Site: brandenburg
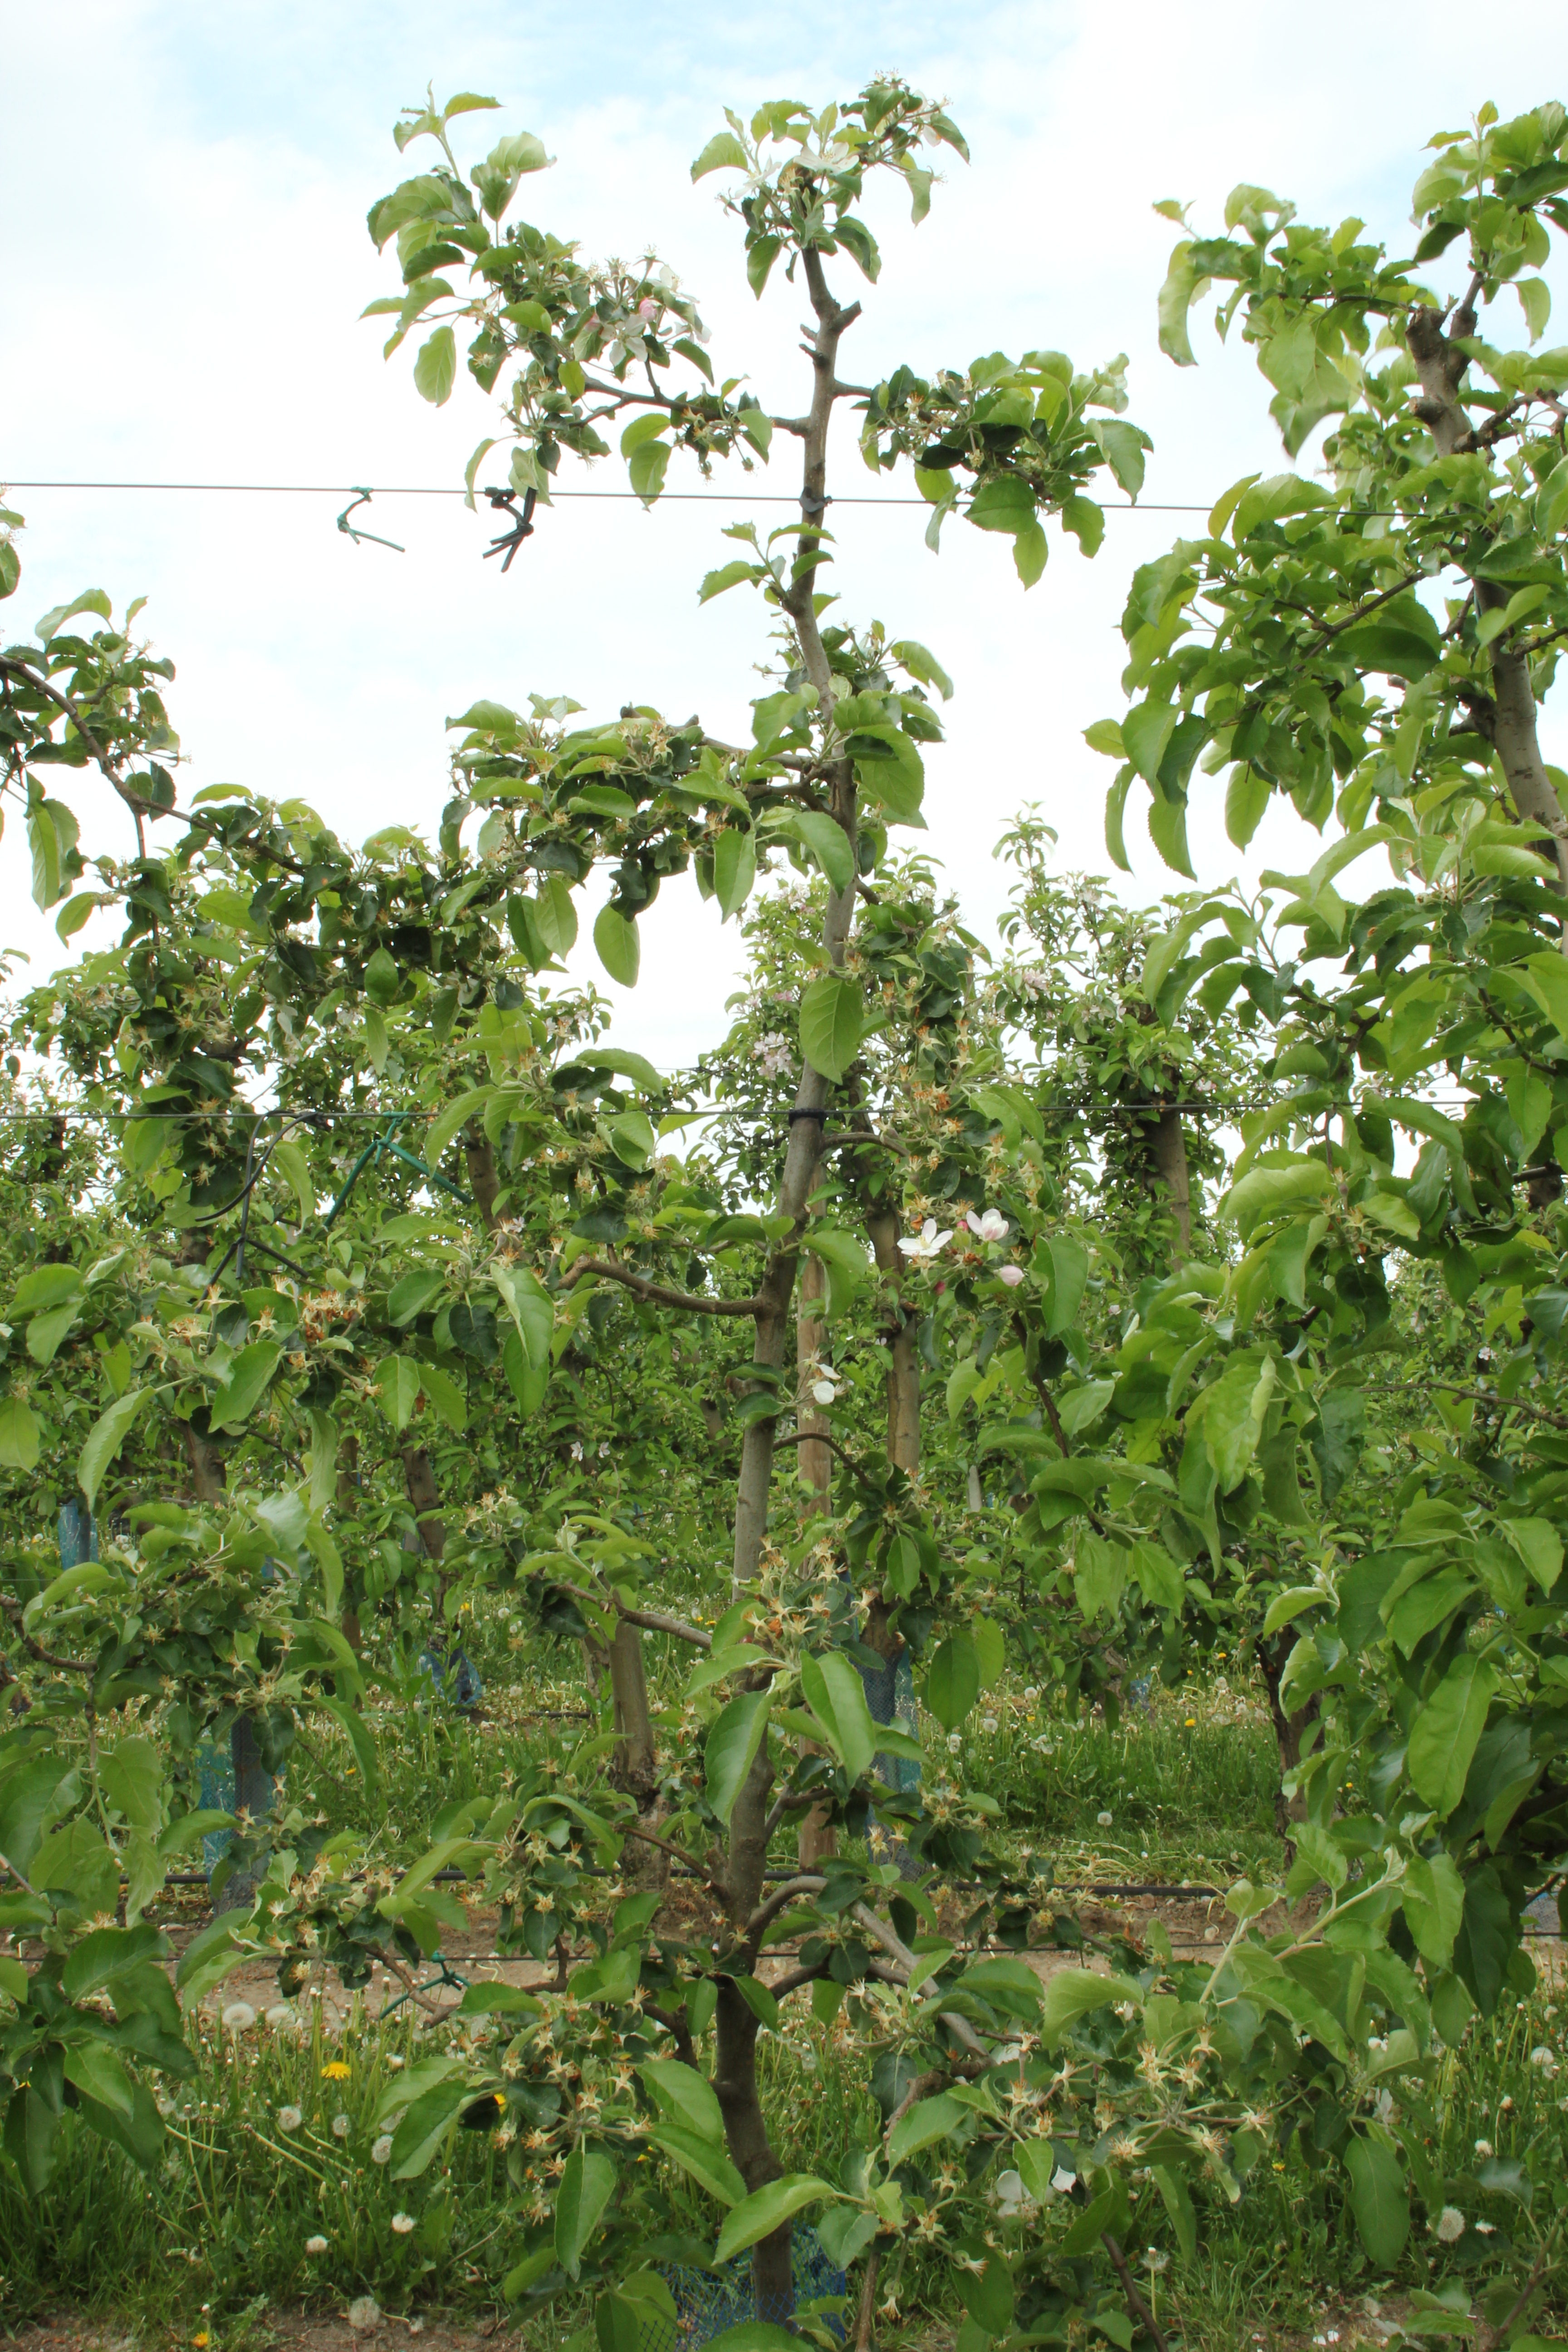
Growth stage (BBCH 67): Flowering